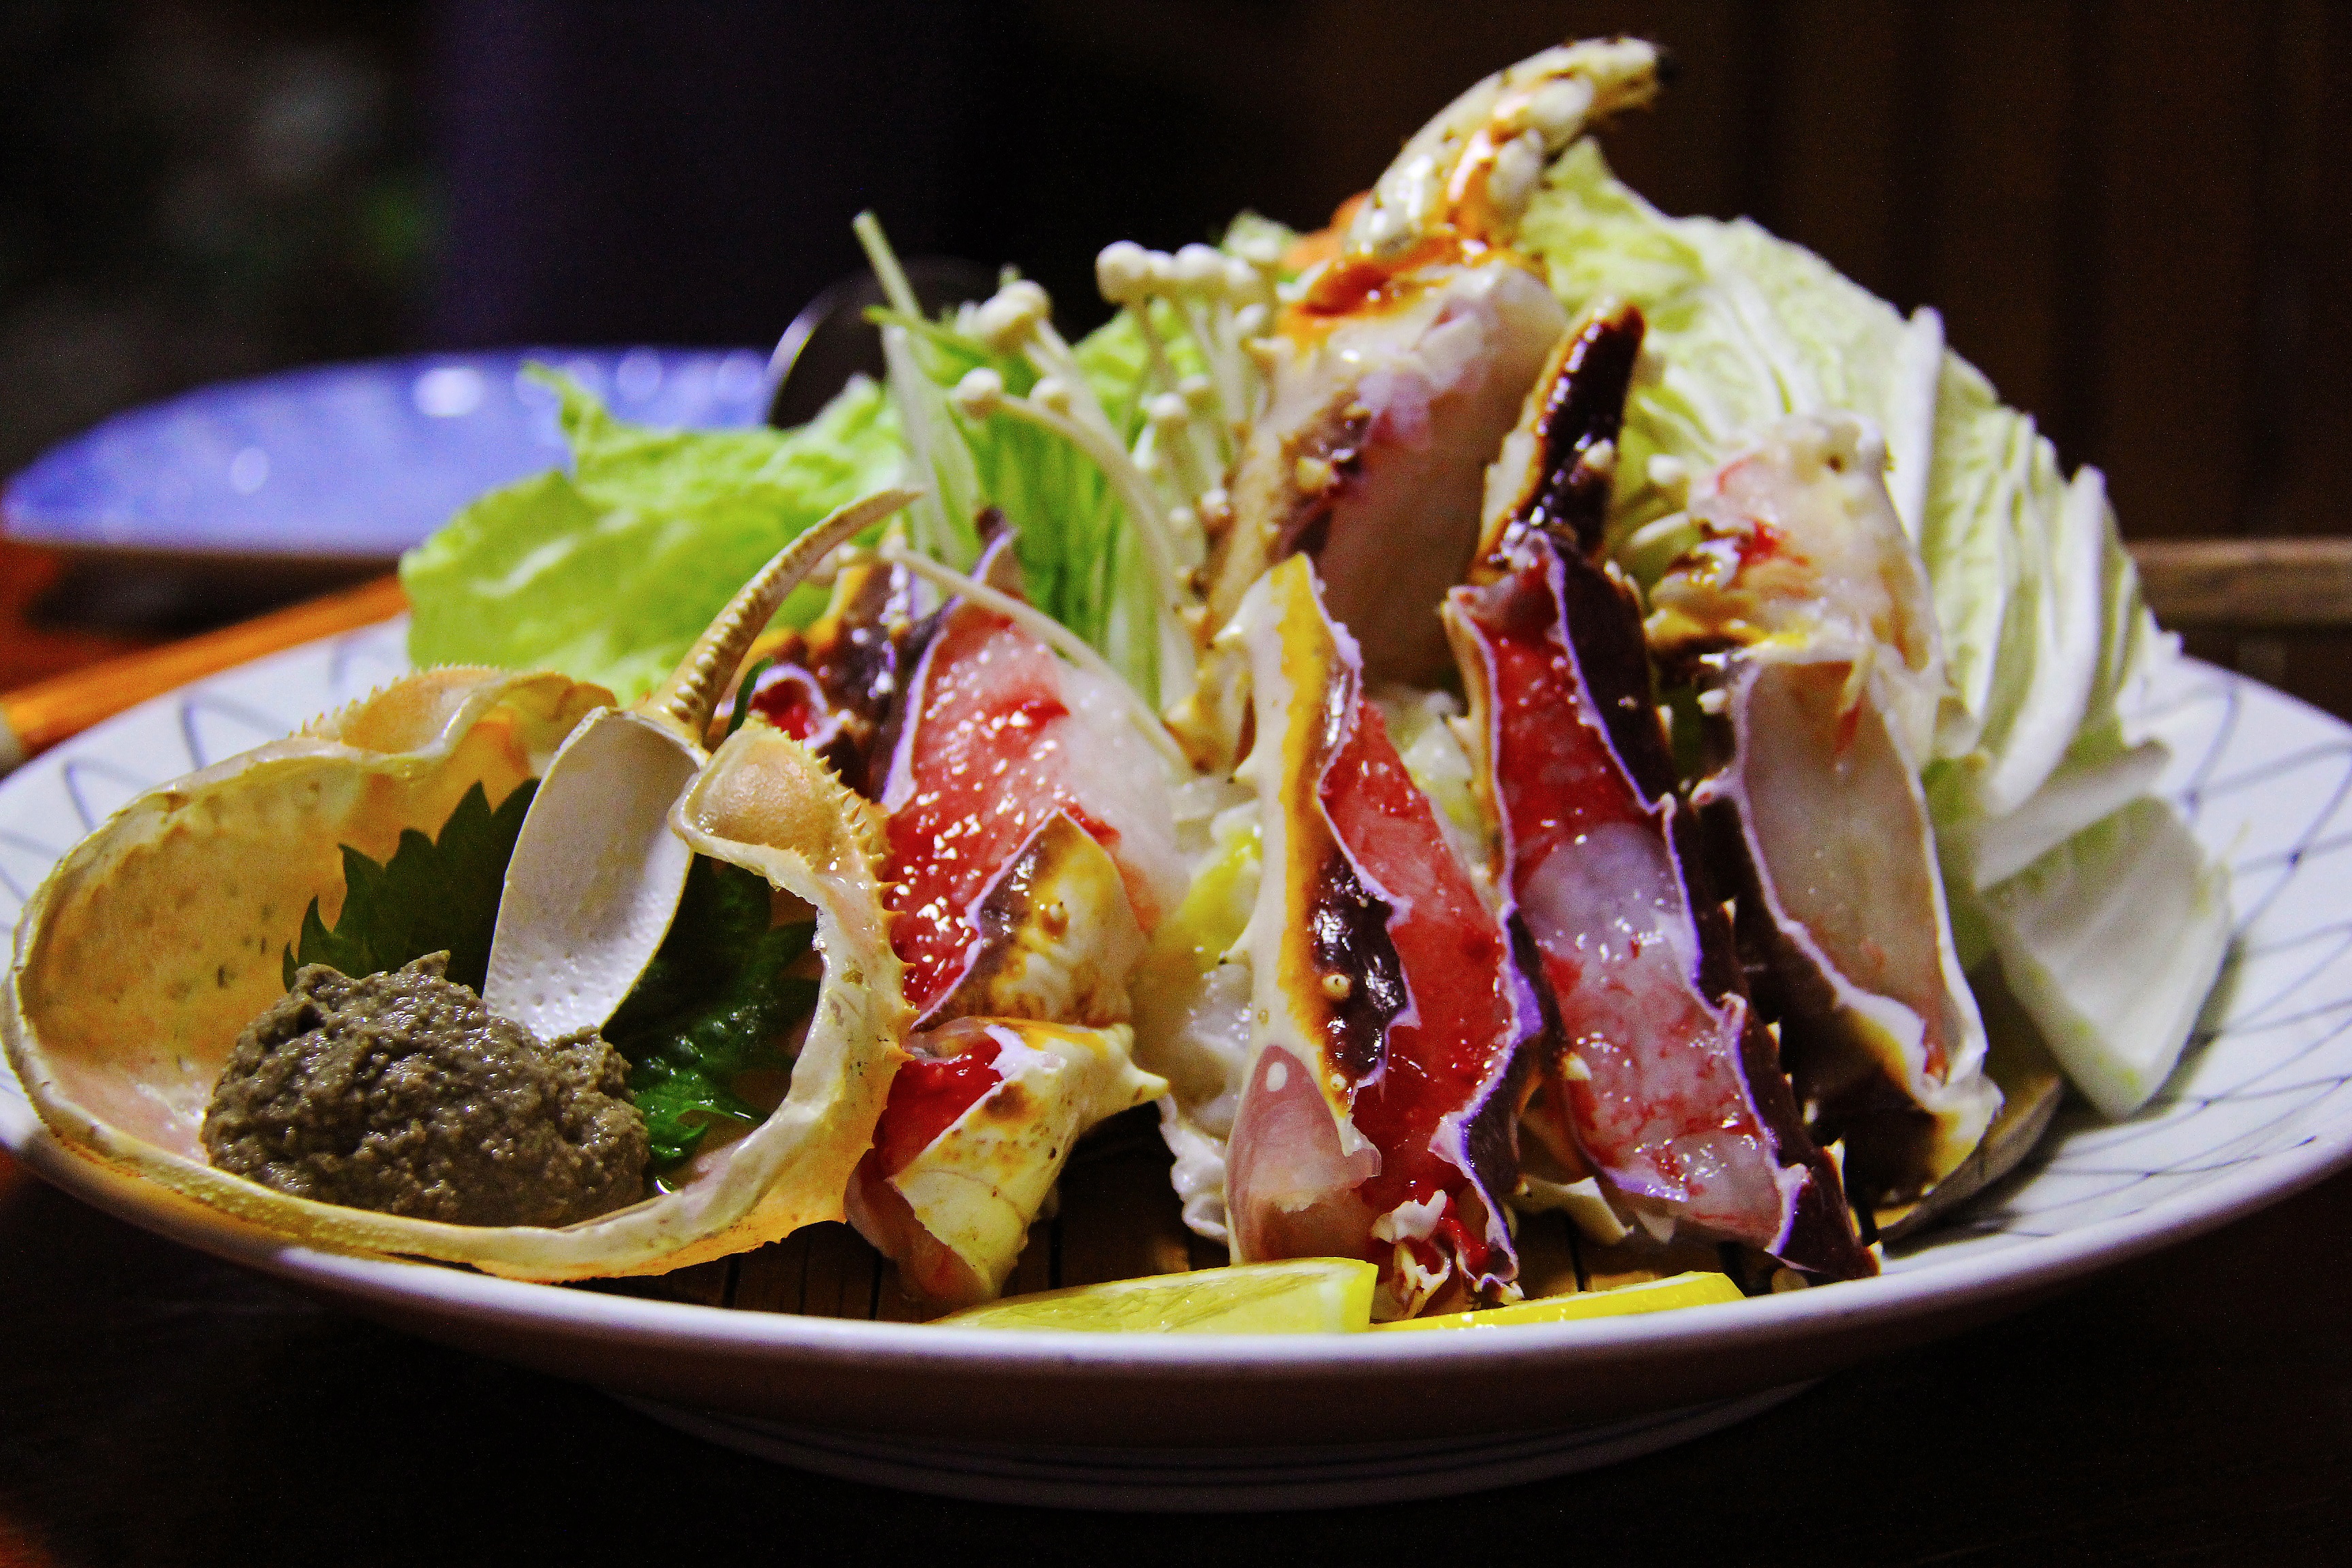
cold, winter, restaurant, dish, meal, food, salad, produce, japan, juicy, eat, meat, cuisine, delicious, soup, crab, asian food, vegetables, dinner, big, yummy, hokkaido, king crab, sapporo, crab meat, snow crab